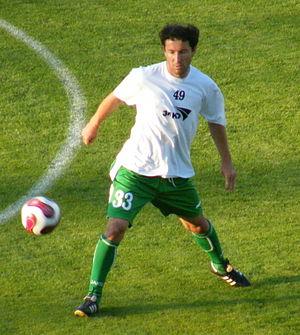
Krisztián Lisztes est un footballeur international hongrois. Milieu de terrain, Lisztes a joué pour le Ferencváros TC de Budapest, pour le VfB Stuttgart, puis au Werder Brême durant la saison 2001-02.